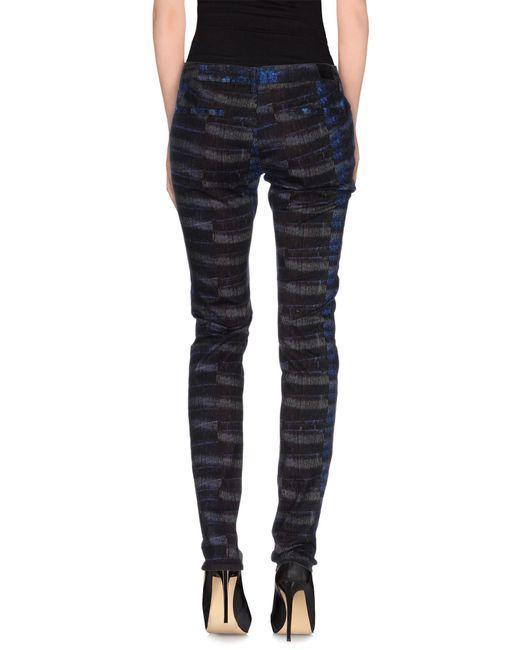
Schwarze Slim Fit Jeans für Damen